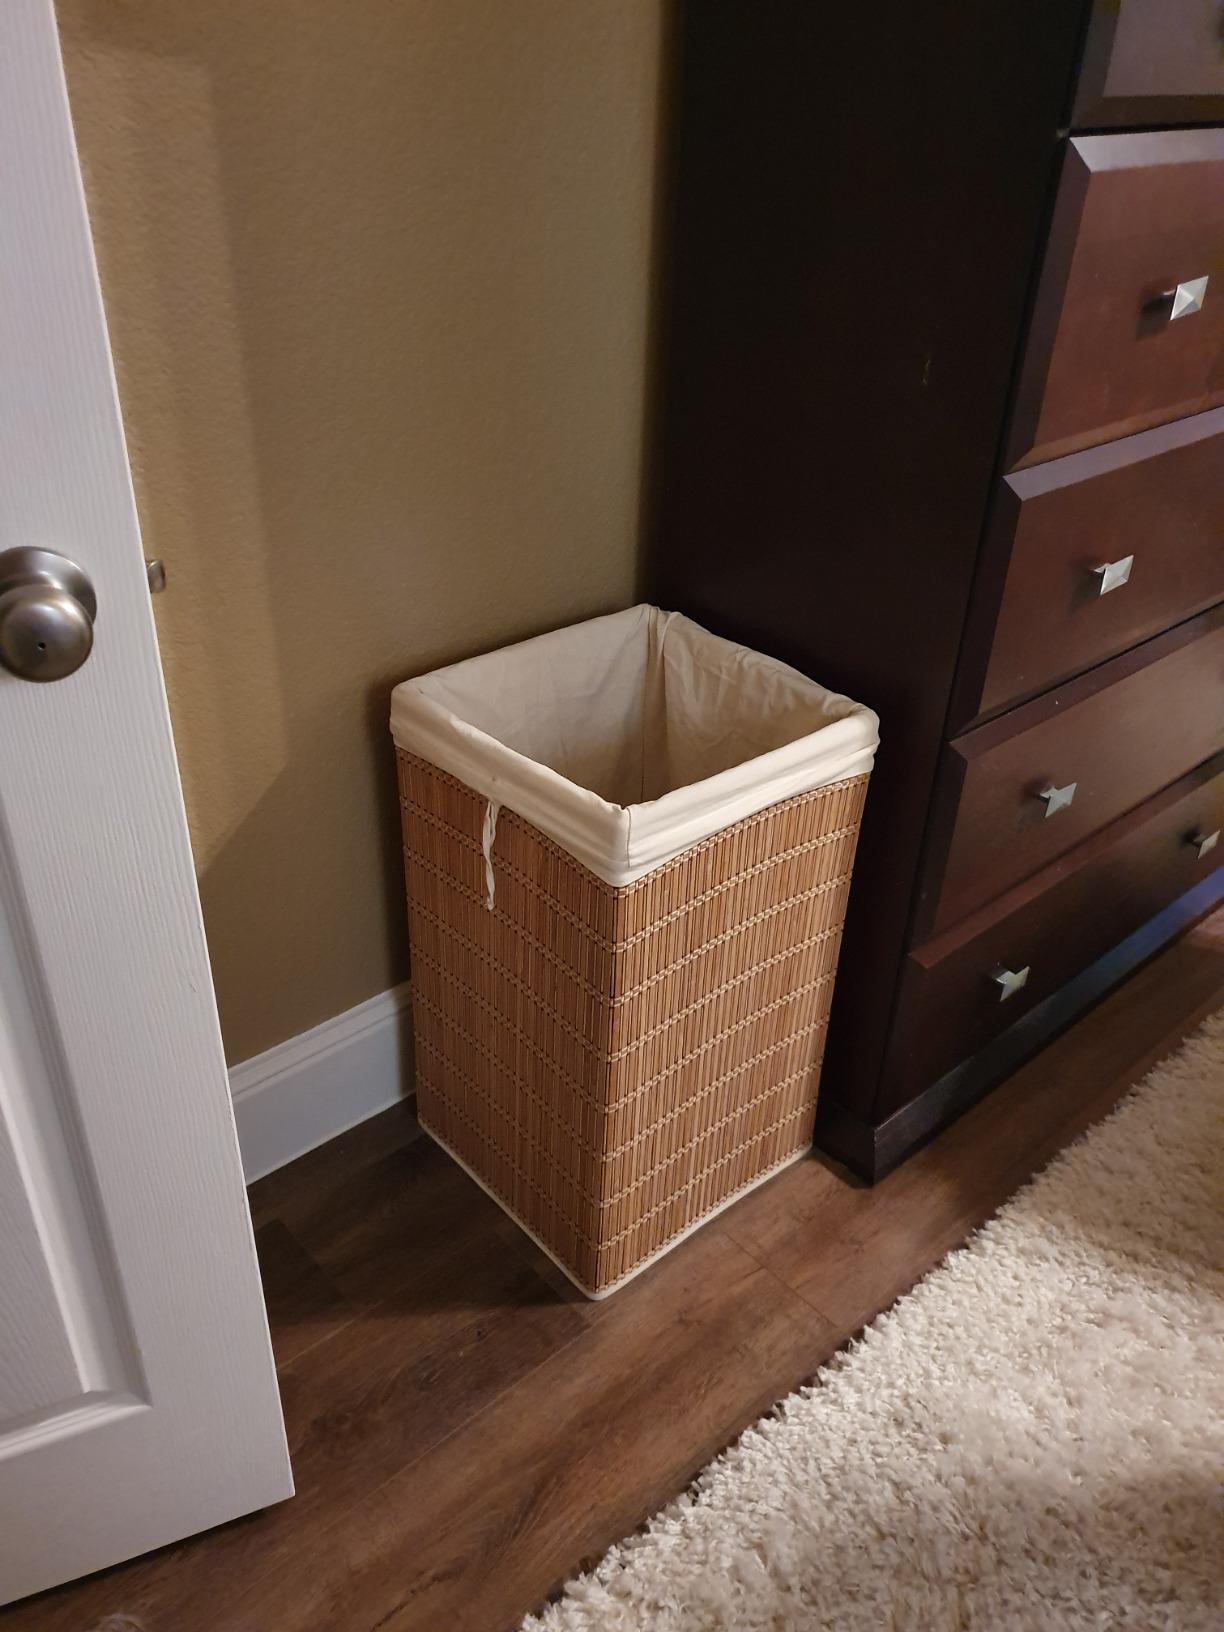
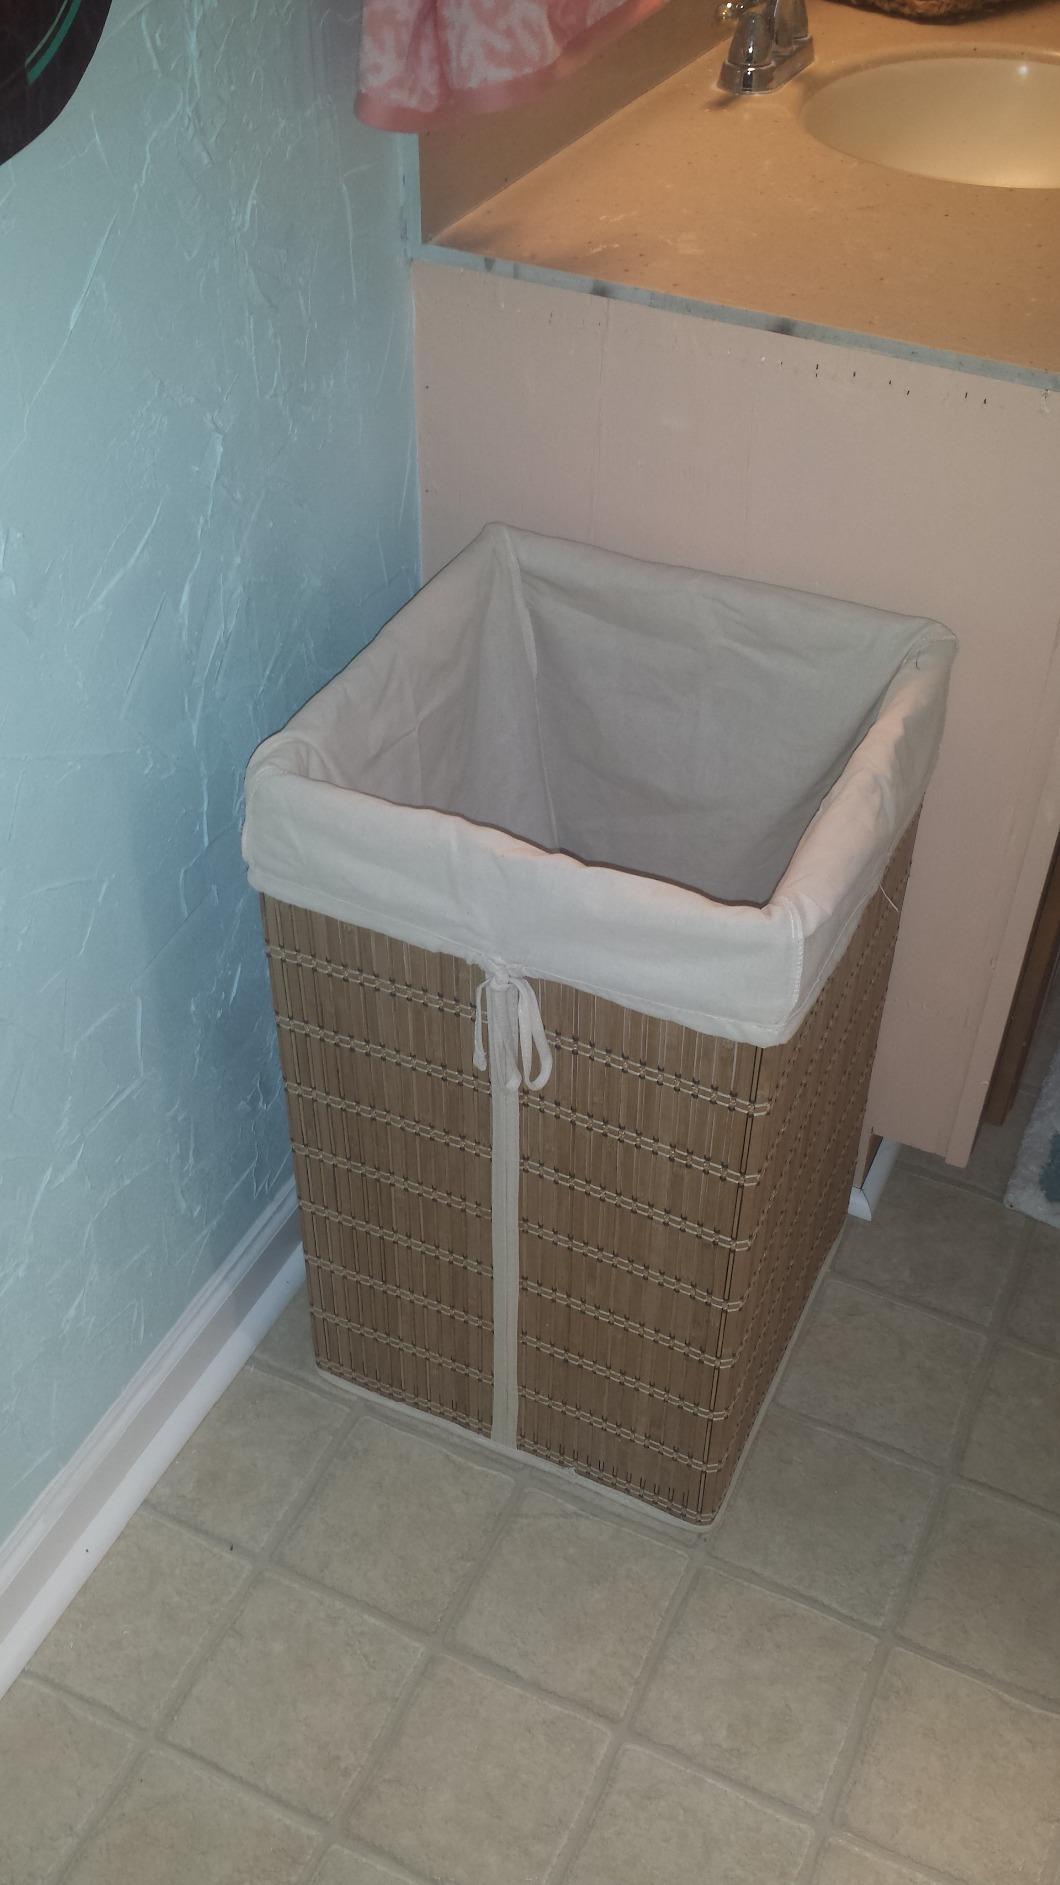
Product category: items_hamper
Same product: yes